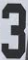
Number: 3